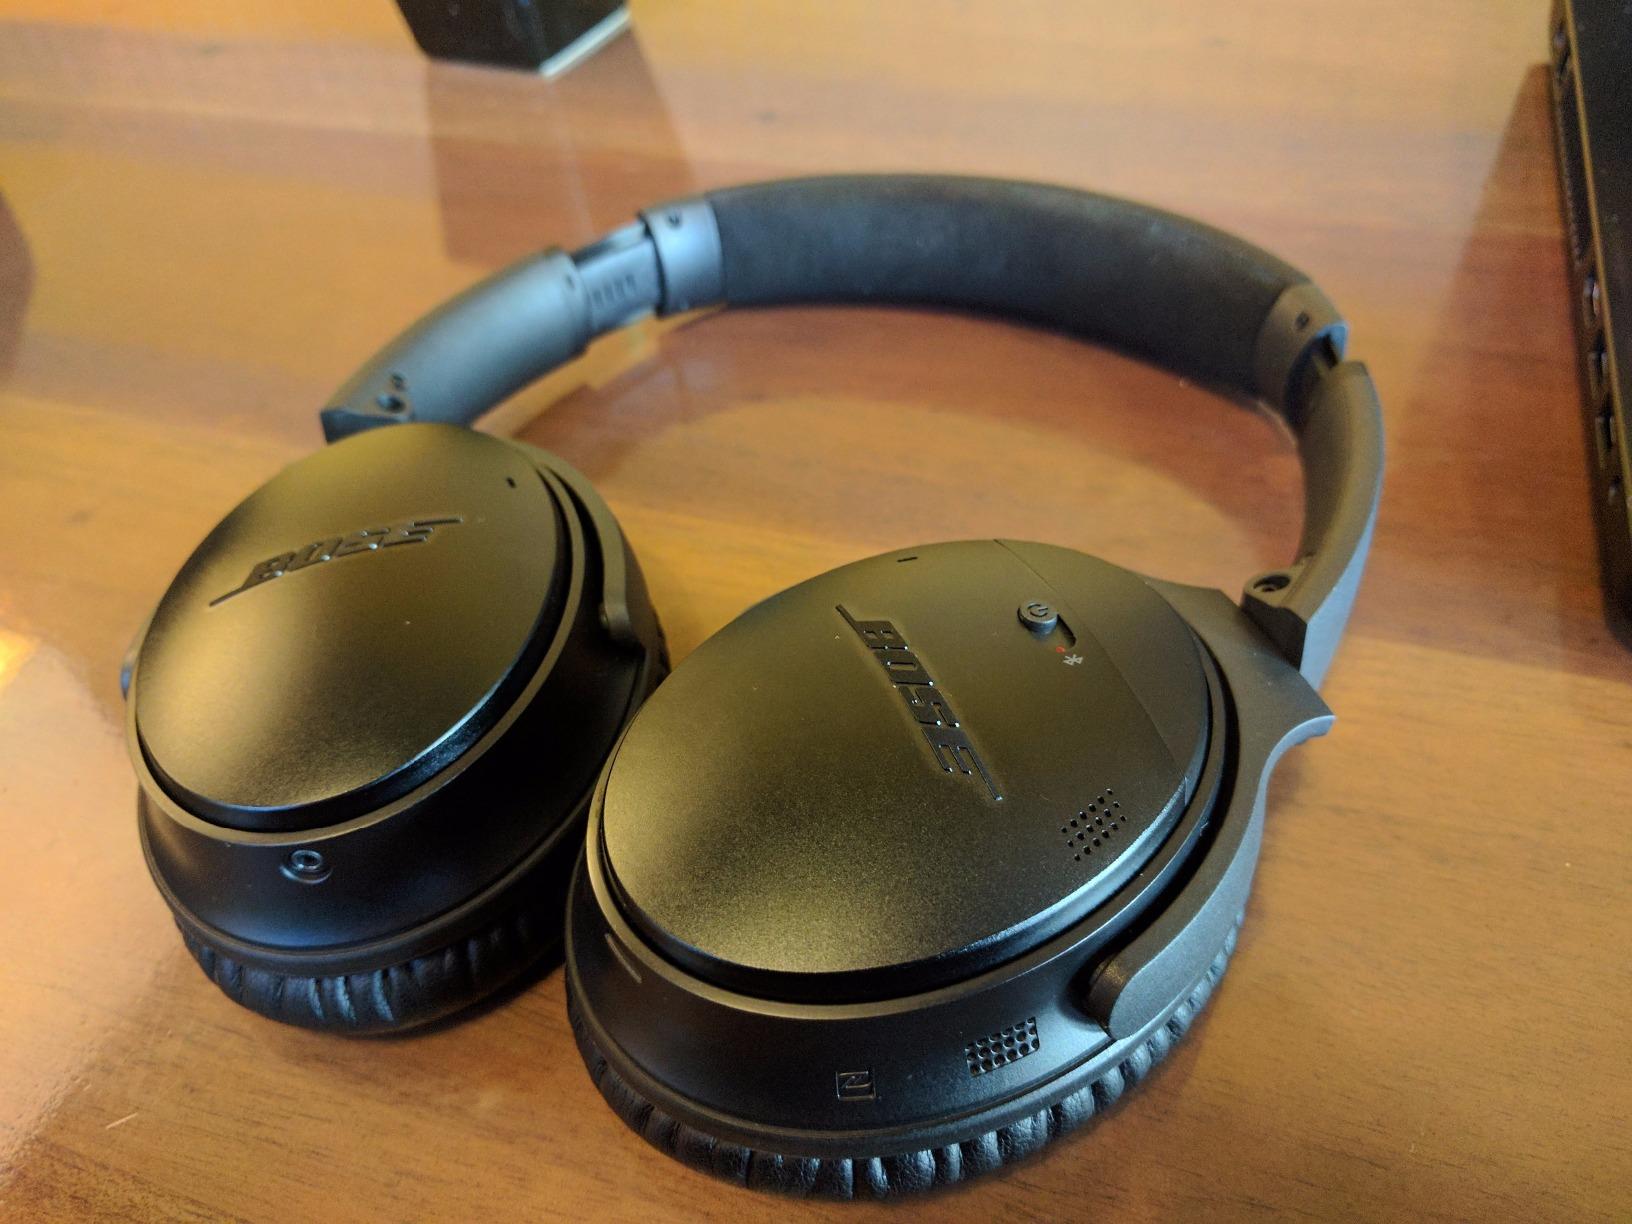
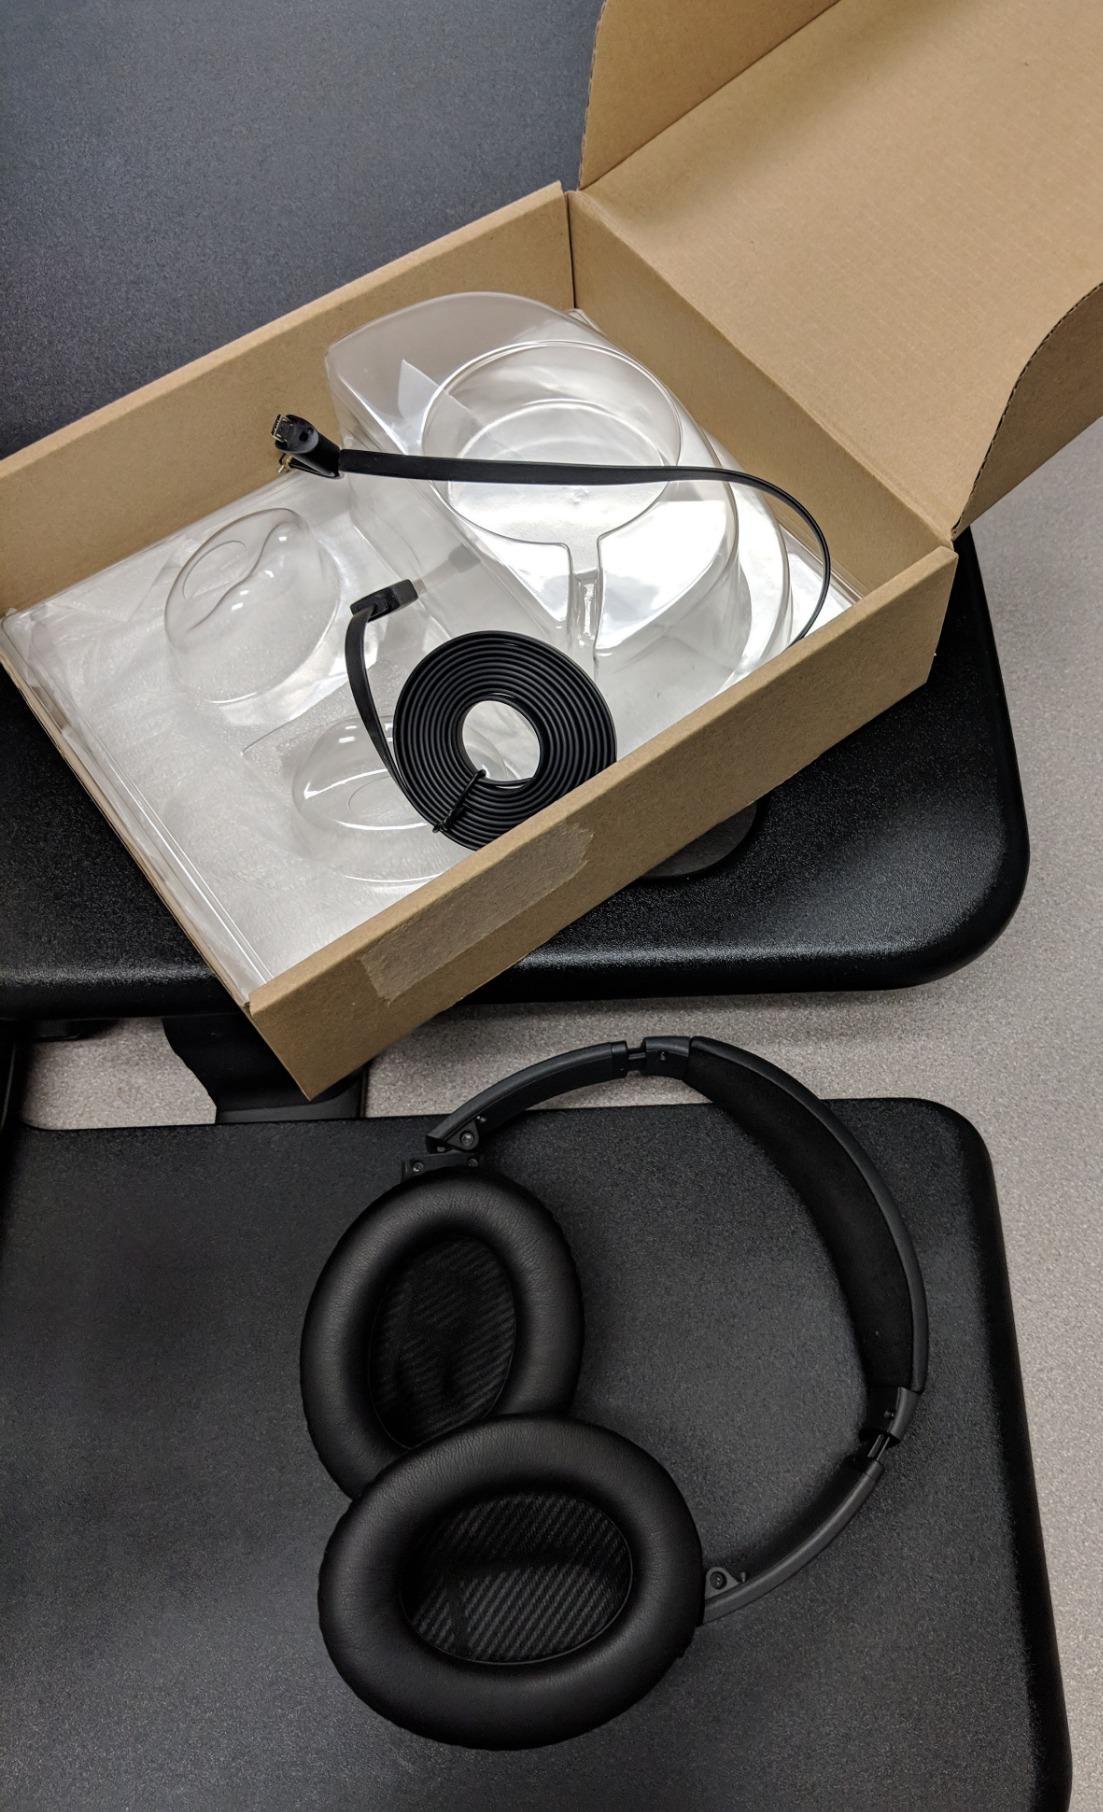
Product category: headphones
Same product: yes